David Frankel

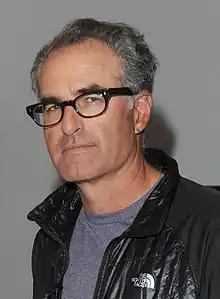
Frankel at a CFC Masterclass, November 2011

David Frankel (born April 2, 1959) is an American filmmaker. He directed "The Devil Wears Prada" (2006), "Marley & Me" (2008), "Hope Springs" (2012), "Jerry & Marge Go Large" (2022), and the first and fourth episodes of the Netflix miniseries "Inventing Anna" (2022).